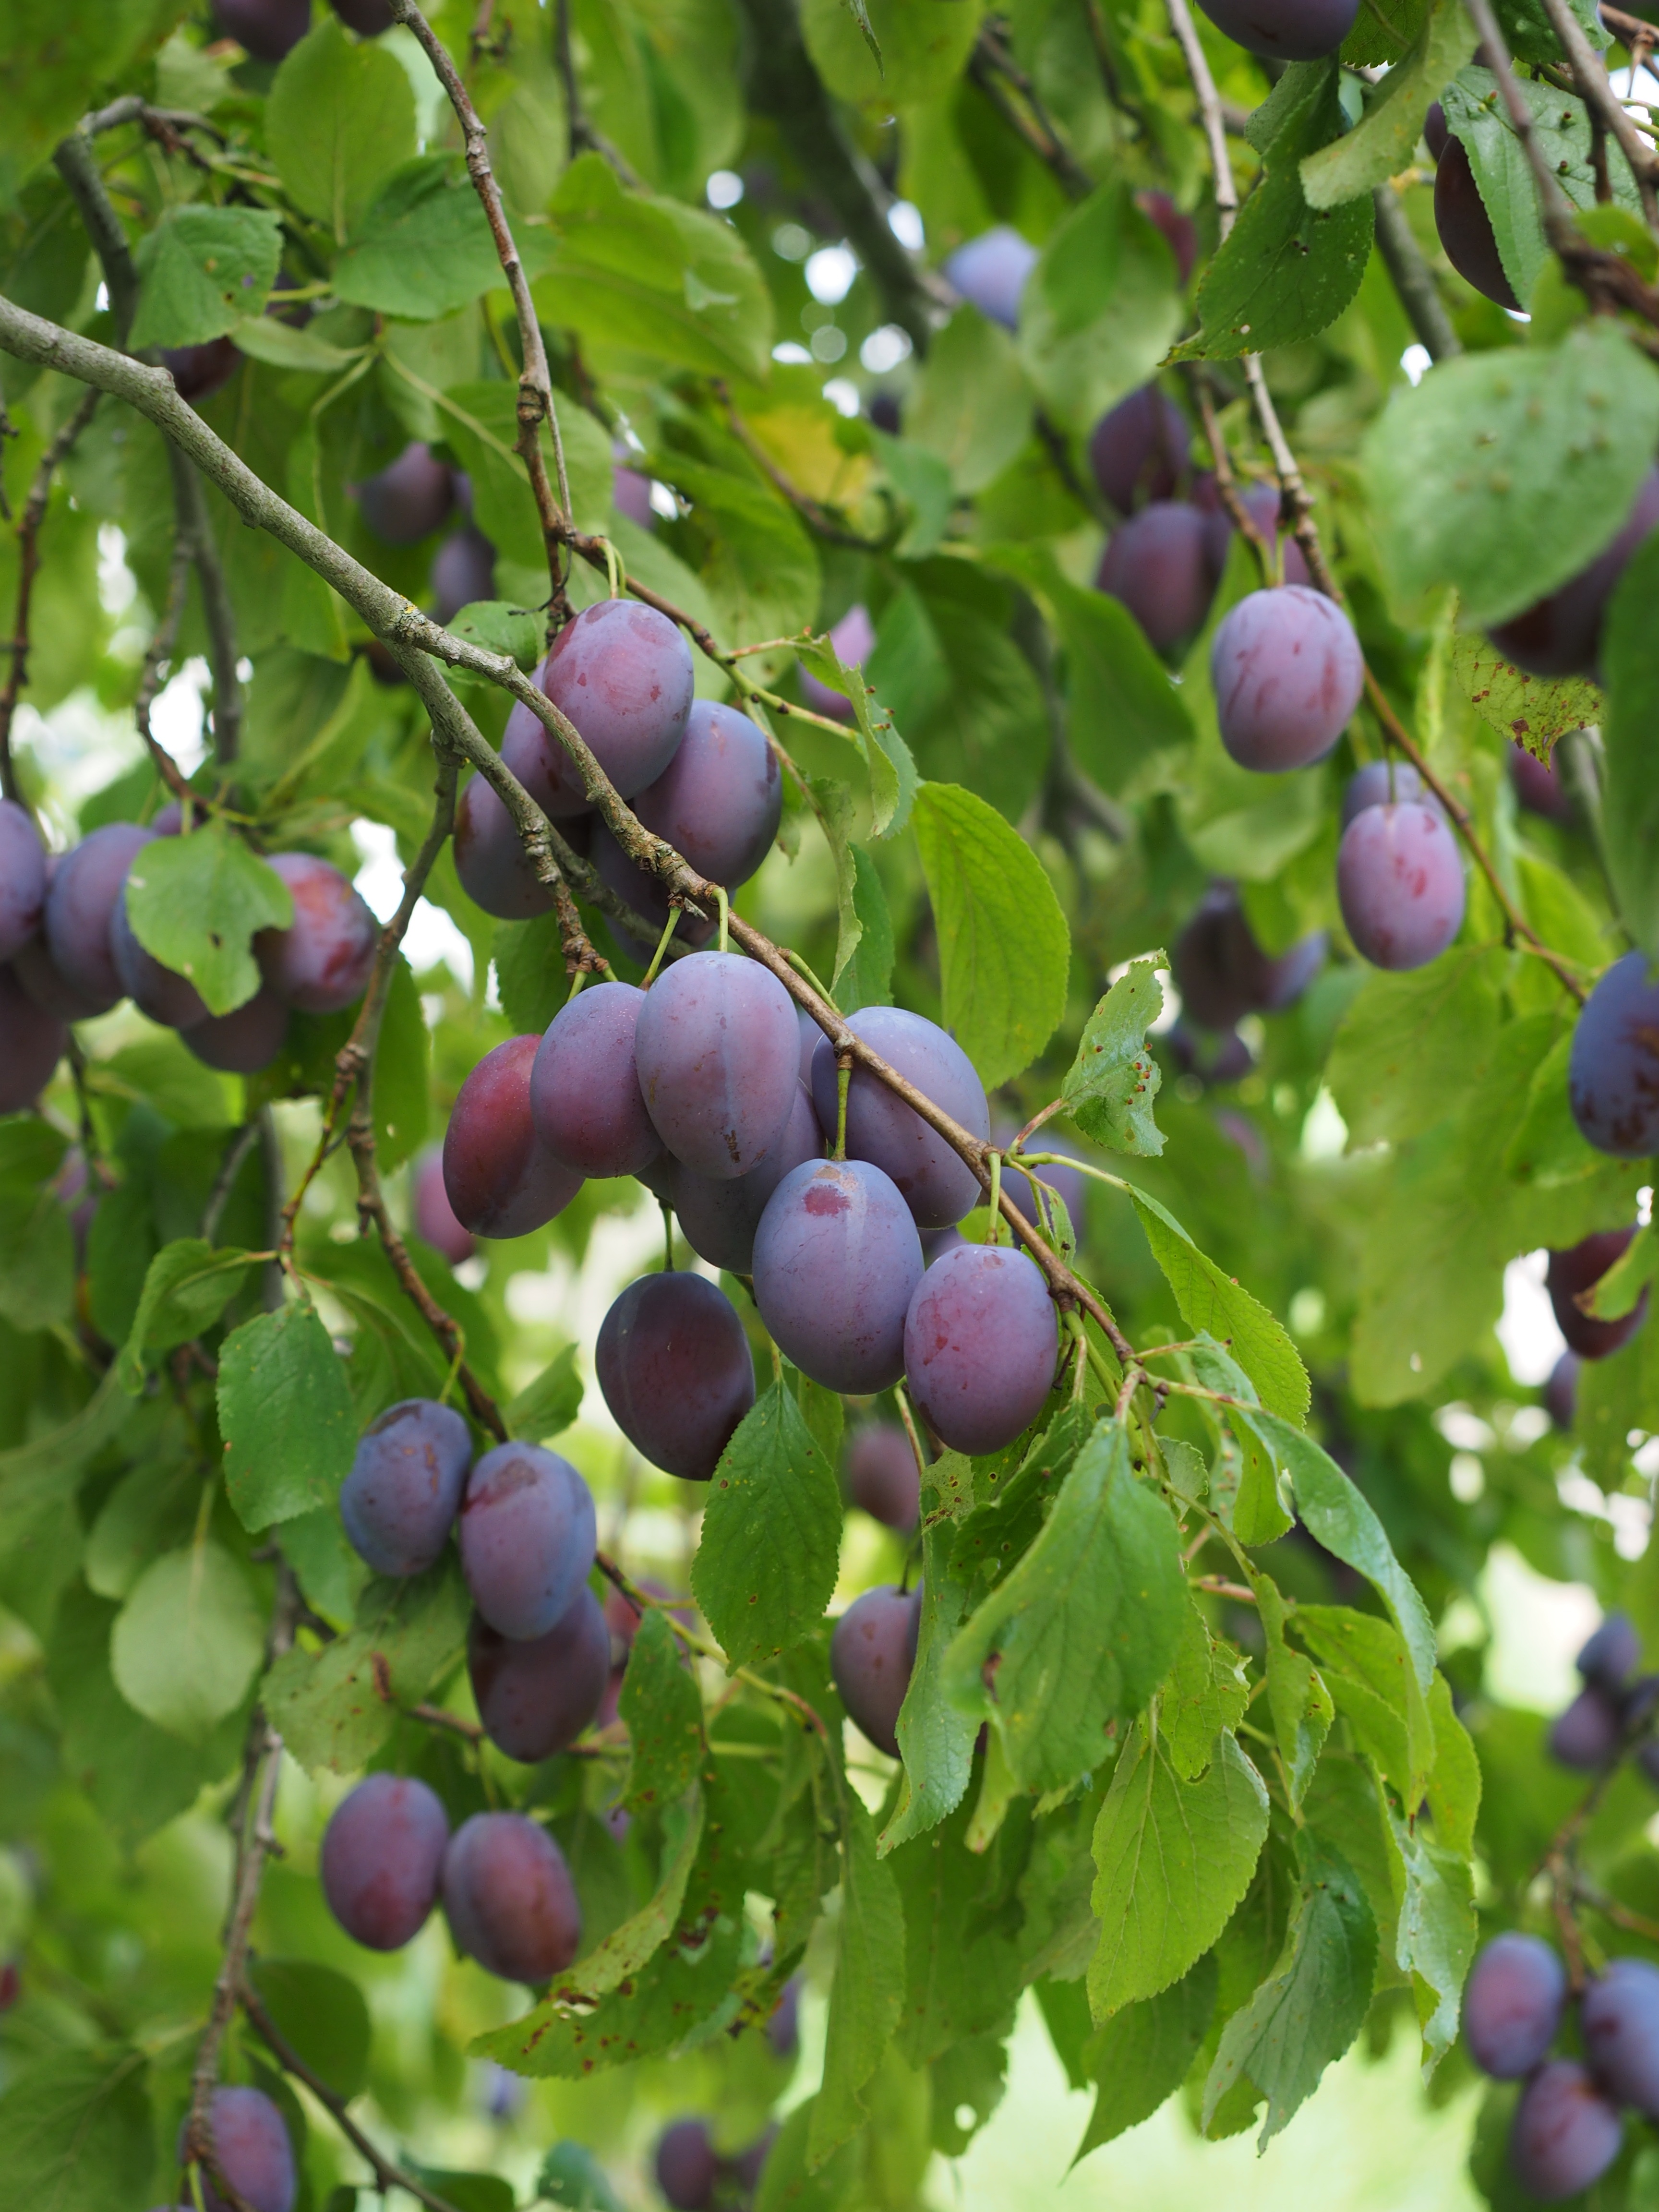
tree, branch, plant, fruit, berry, flower, purple, food, produce, blue, healthy, plum, shrub, violet, plums, gooseberry, flowering plant, plum tree, bilberry, real plum, prunus domestica, damson, land plant